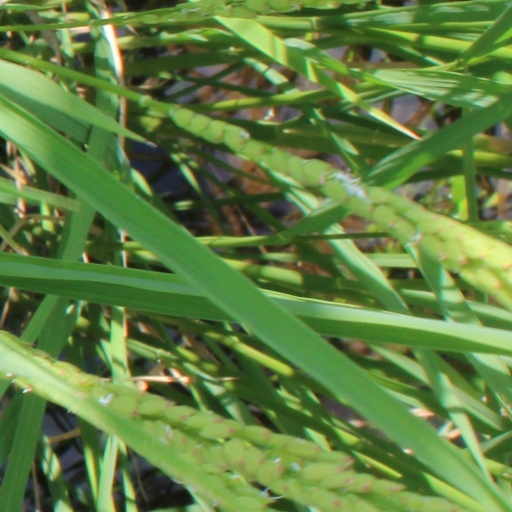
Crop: rice